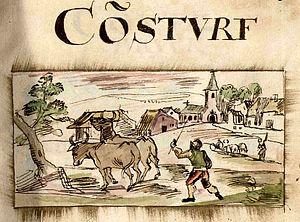
""Co[n]sturf"" (today: Consdorf, Luxembourg) par lb:Jean Bertels, fol. 30 du Registre des biens de l'abbaye Saint-Willibrord d'Echternach."